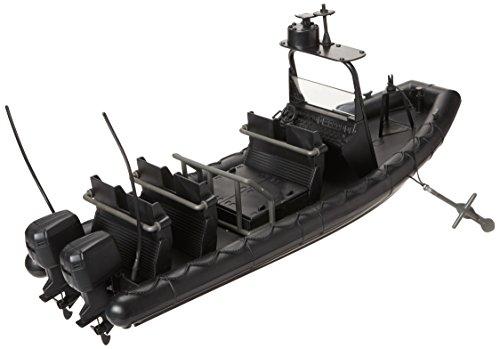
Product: Click N’ Play Military Special Operations Combat Dinghy Boat 26 Piece Play Set with Accessories.
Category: Toys & Games | Play Vehicles | Toy Vehicles
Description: COLLECT THEM ALL Also available from Click N’ Play; military army base, military navy boat, combat helicopter, army tank, special force dingy boat, swat team and more.
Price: $25.99
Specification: ProductDimensions:16.9x6x8inches|ItemWeight:2.05pounds|ShippingWeight:2.05pounds(Viewshippingratesandpolicies)|ASIN:B075ZFY88H|Itemmodelnumber:CNP1337|Manufacturerrecommendedage:36months-10years